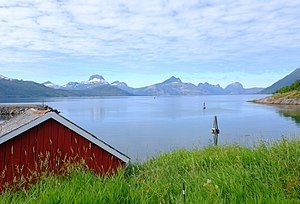
Sørfolda
Den ytre del av fjorden sett fra Styrkesnes
Den ytre del av fjorden sett fra Styrkesnes
Sørfolda er en fjordarm af Folda i Nordland fylke i Norge. Den ligger for mesteparten i Sørfold, med en nordvestlig del i Bodø og et lille område helt i nordøst i Steigen kommuner. Fjorden går 38,5 kilometer i sydøstlig retning fra indløbet mellem Mulneset i nordøst og Kantsteinvika i sydvest til Langstranda ved byen Straumen. Videre går den to kilometer i sydlig retning til bunden af Sørfoldbugten hvor Straumvatnet har sit udløb. Sundet mellem fastlandet og Prestmåsøya, som ligger i indløbet, kaldes Revsfjorden.